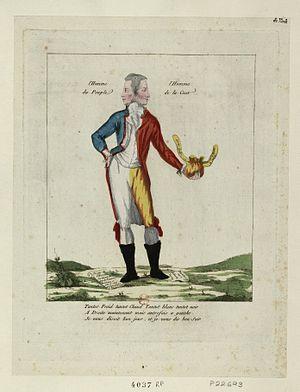
Barnave, Antoine (1761-1793). L'Homme du peuple l'homme de la cour
Antoine-Pierre-Joseph-Marie Barnave est un homme politique français, né à Grenoble le 22 octobre 1761 et mort guillotiné à Paris le 29 novembre 1793.